Sky position (RA, Dec in degrees): 159.969, 21.845
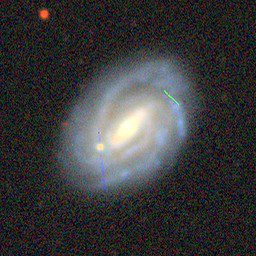
Galaxy morphology: Barred Spiral Galaxies